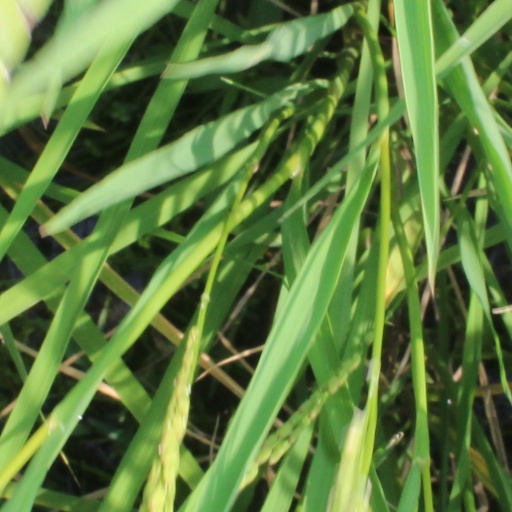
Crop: rice